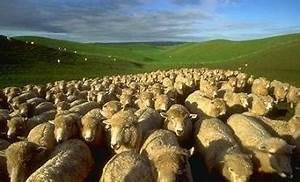
Label: sheep